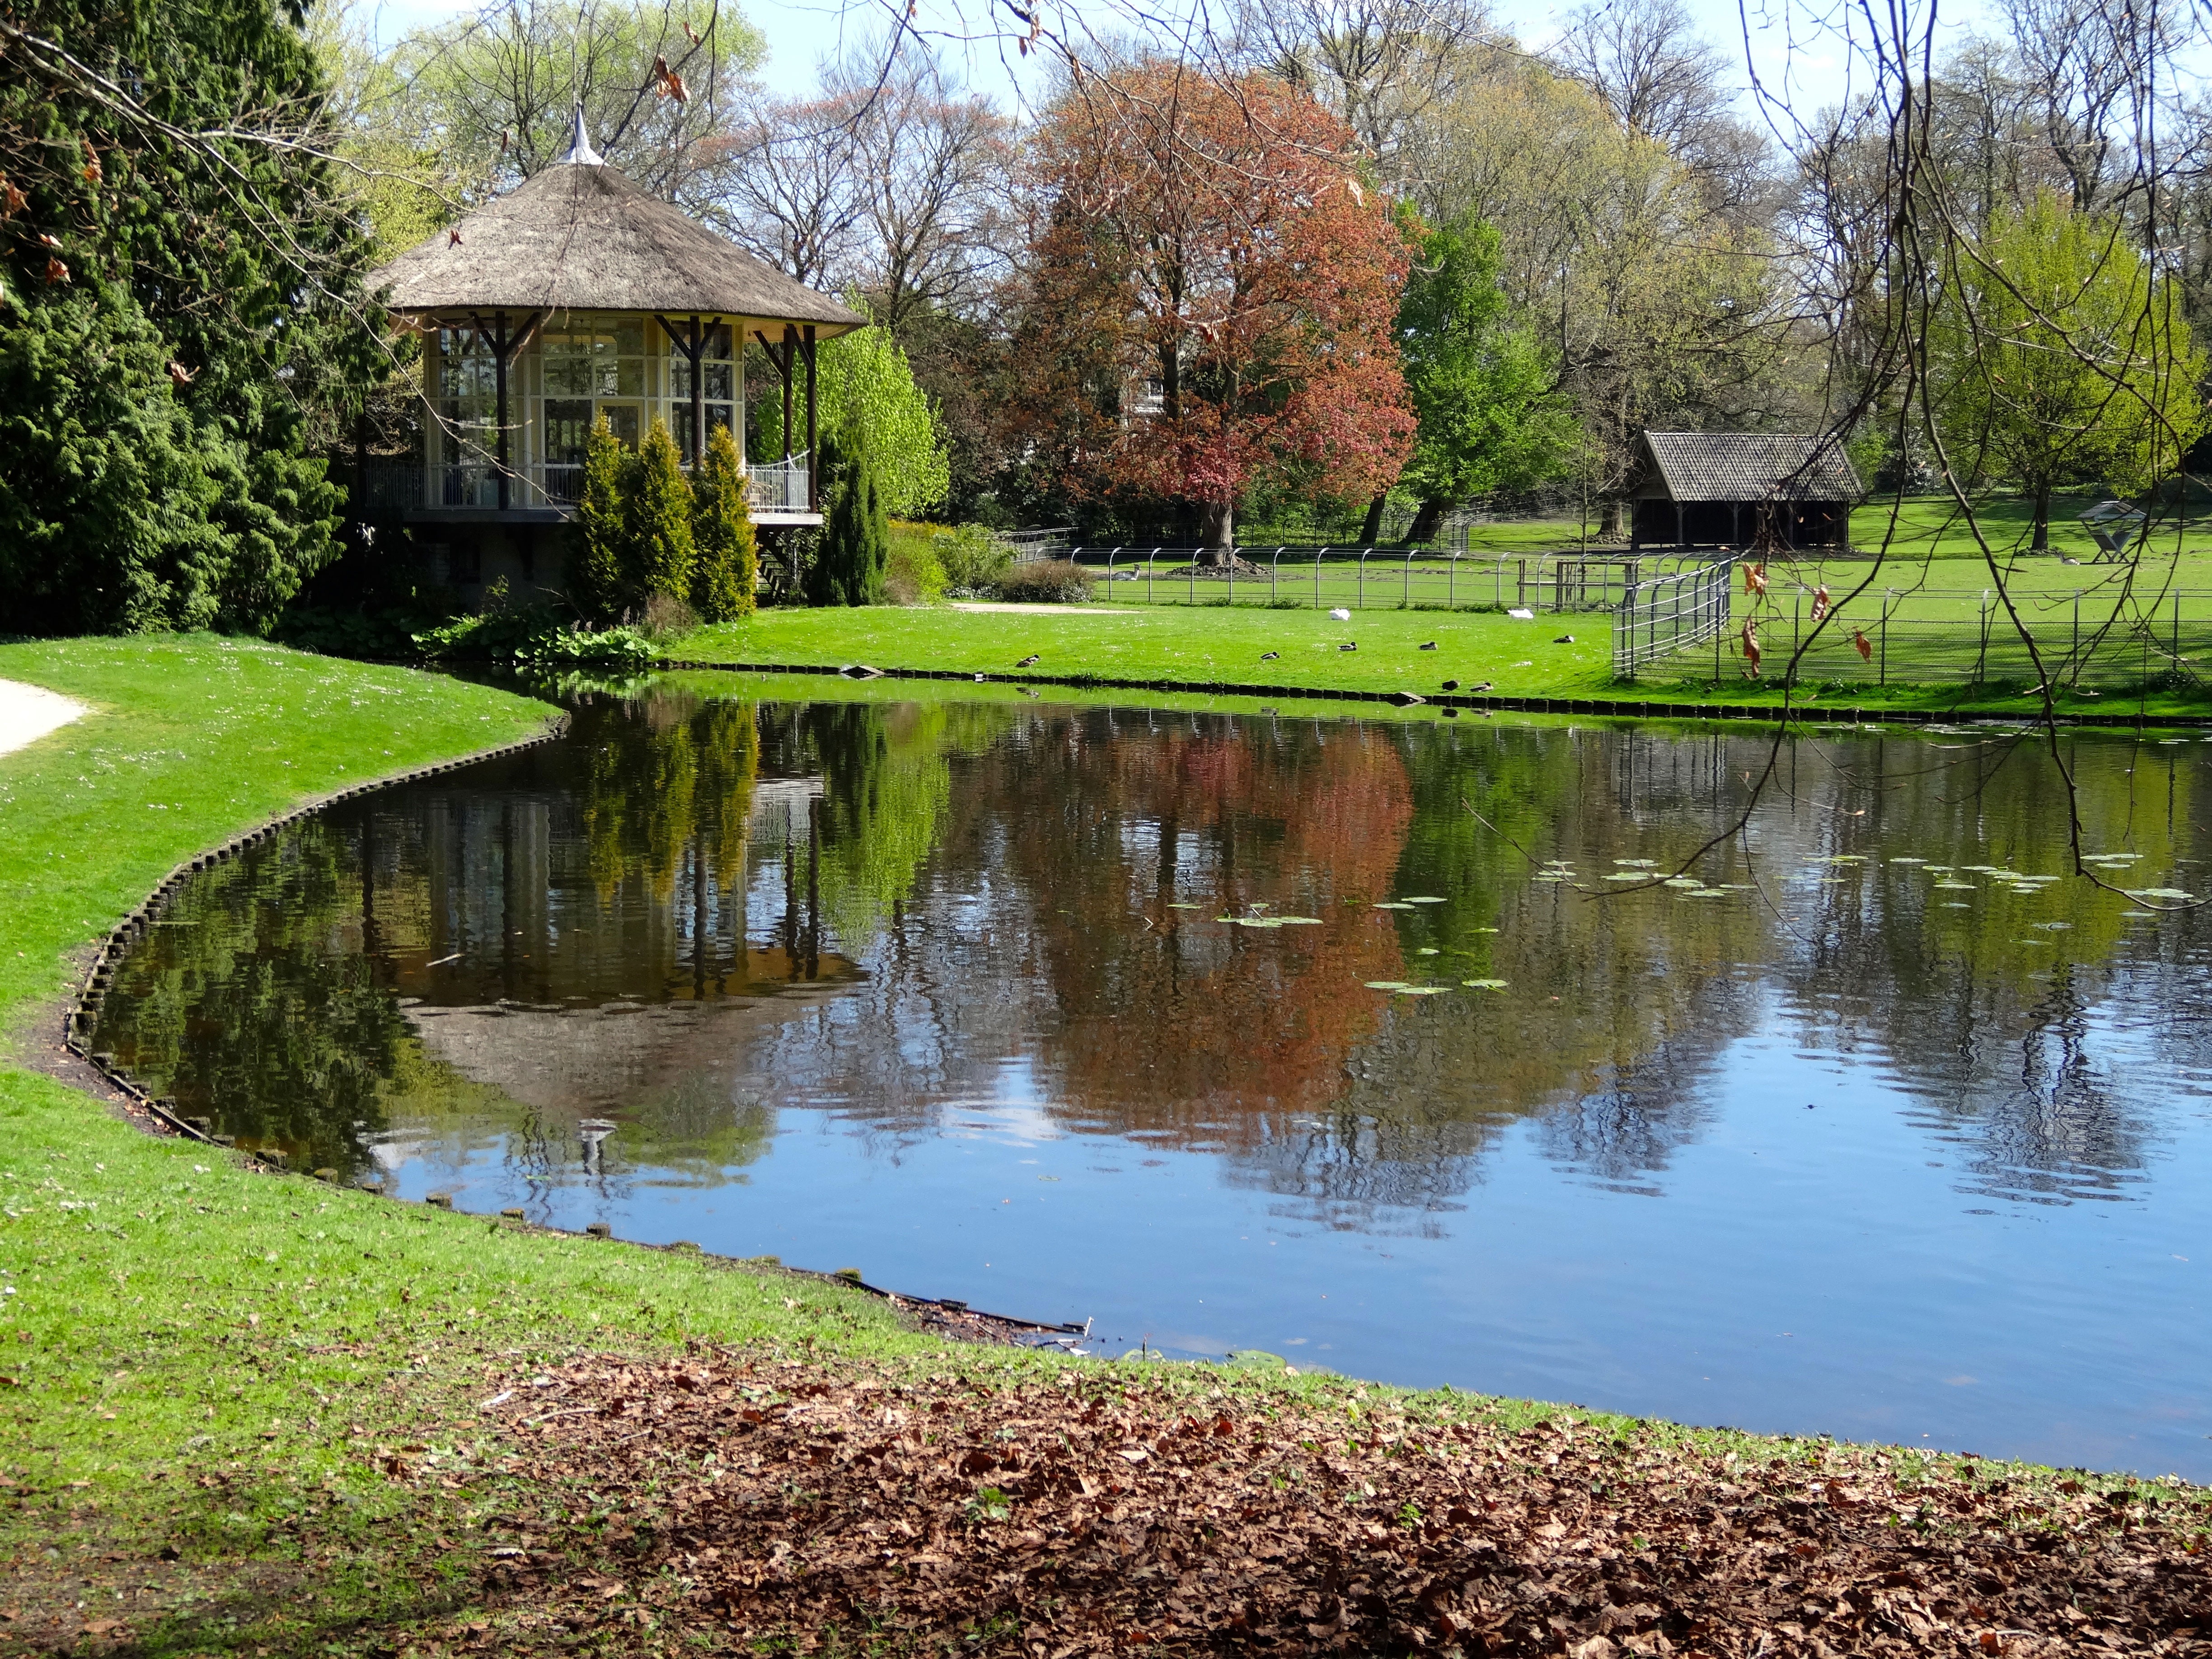
tree, water, grass, lawn, leaf, flower, lake, pond, stream, green, reflection, autumn, park, backyard, calm, botany, garden, waterway, body of water, wetland, pavilion, botanical garden, woodland, glassy, rural area, steenwijk, fish pond, rams woerthe